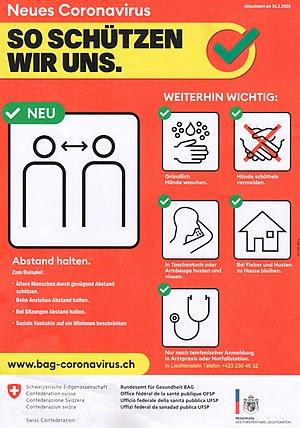
Affiche «